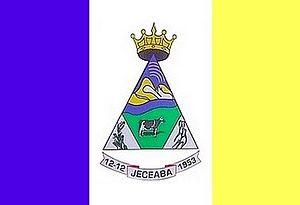
Jeceaba est une municipalité brésilienne de l'État du Minas Gerais et la Microrégion d'Itaguara.